Massachusetts House of Representatives' 19th Suffolk district

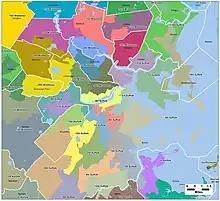
Map of Massachusetts House of Representatives districts for Suffolk County, apportioned in 2011

The current district geographic boundary overlaps with that of the Massachusetts Senate's 1st Suffolk and Middlesex district.